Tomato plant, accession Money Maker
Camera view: horizontal (90 deg, fisheye); turntable rotation: 270 degrees
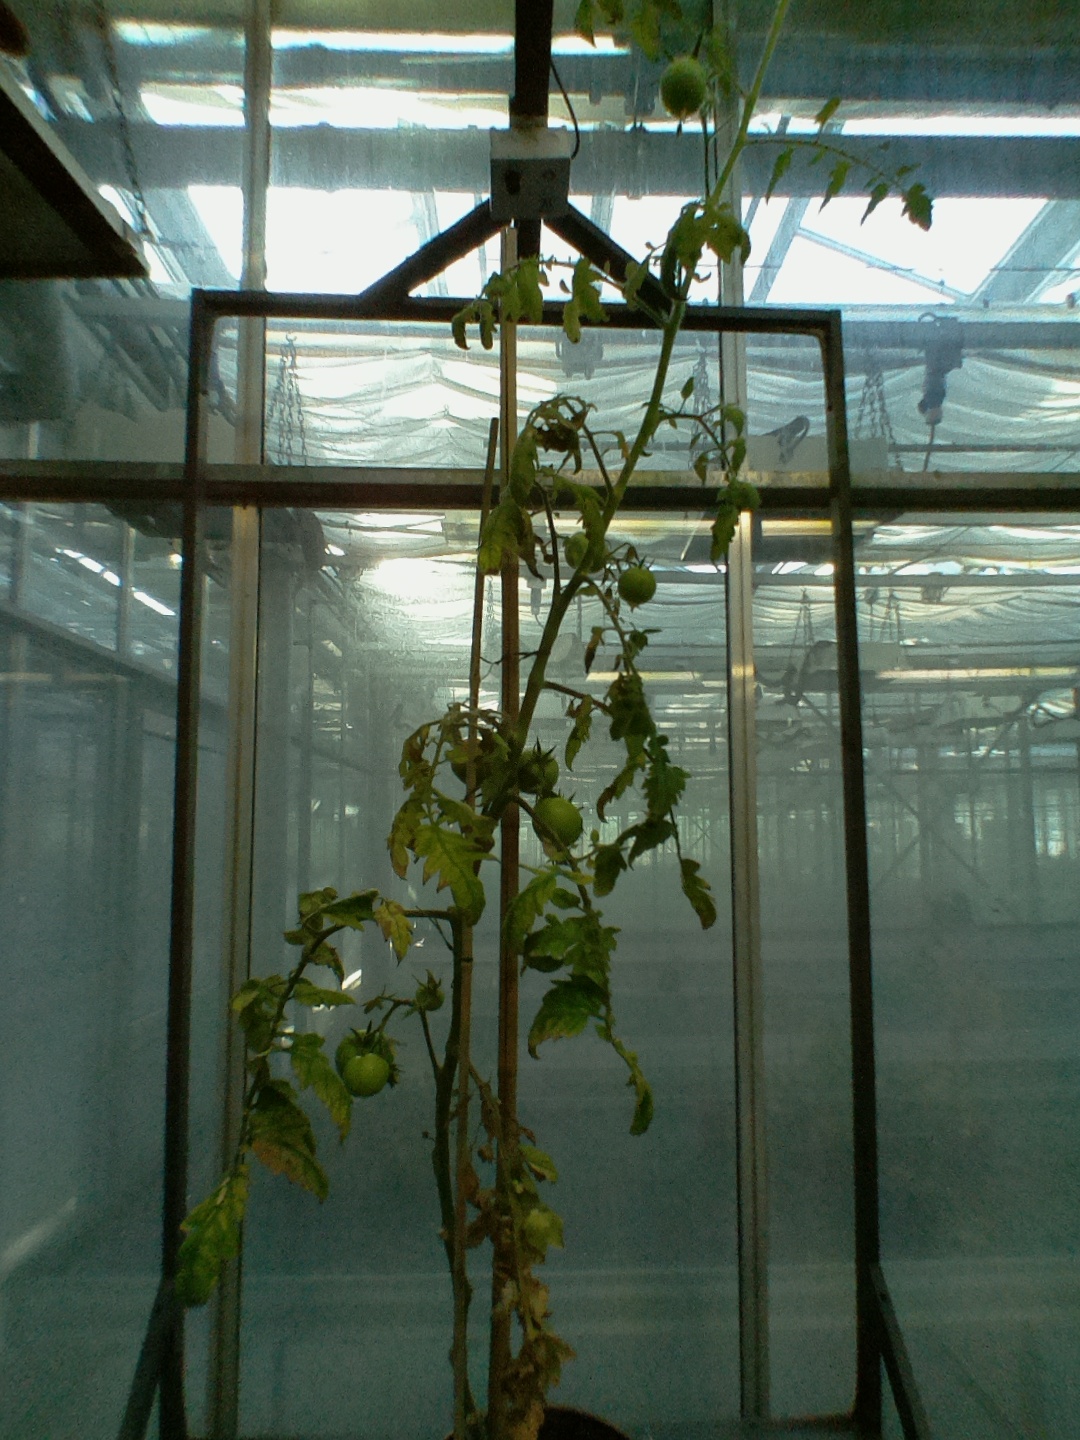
BBCH growth stage 80: fruits start showing typical ripe color (orange -> red)